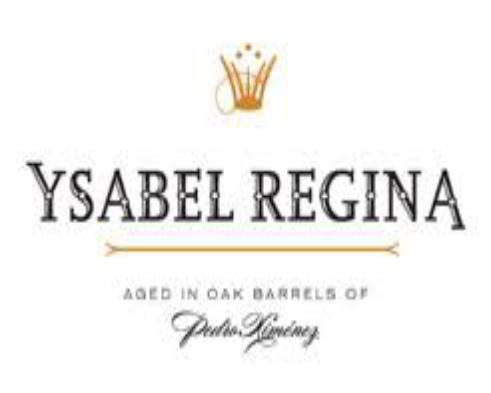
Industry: Clothes